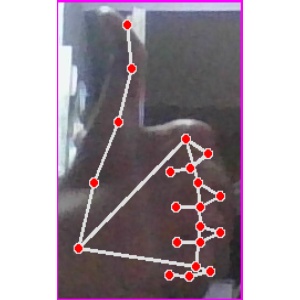
अक्षर: थ